Jens Weißflog

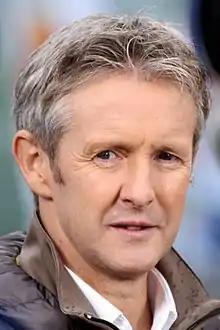
Jens Weißflog (2017)

Jens Weißflog (born 21 July 1964) is an East German and later German former ski jumper. He is one of the best and most successful ski jumpers in the history of the sport. He is a two time olympic and nordic world ski champion; also overall world winner.